Question: Please indicate a possible affordance area of fork that can be used for holding
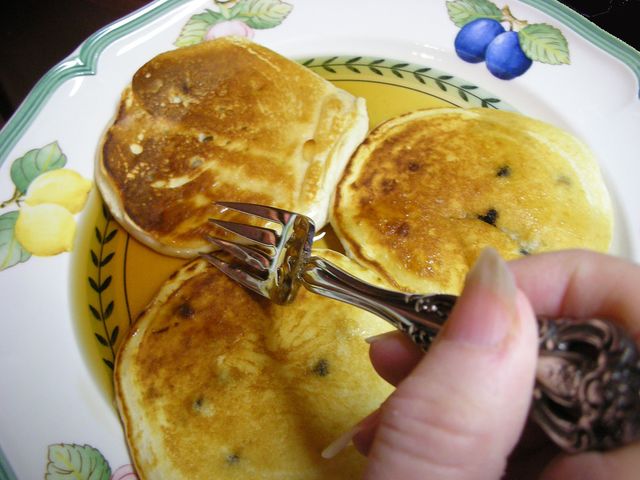
Answer: [296.2, 254.485, 638.343, 455.914]